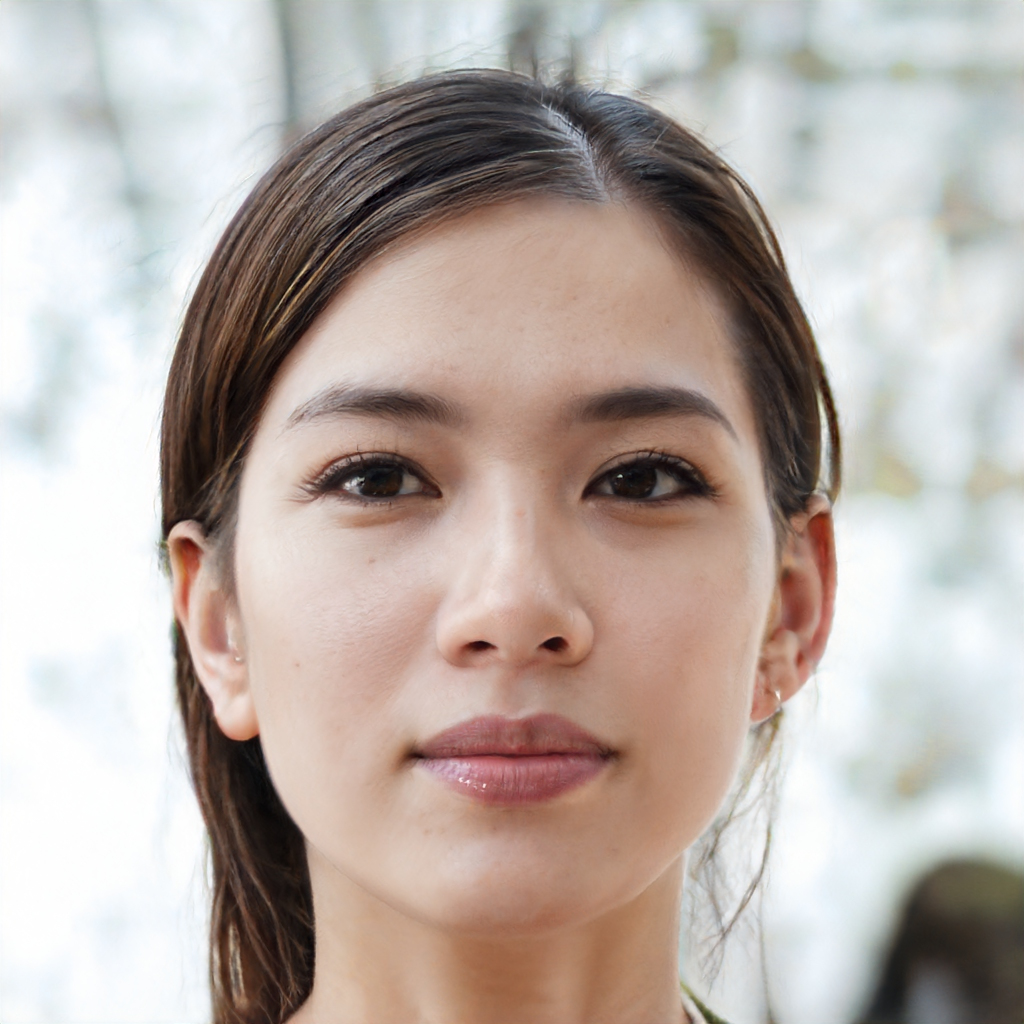
Gender: Female